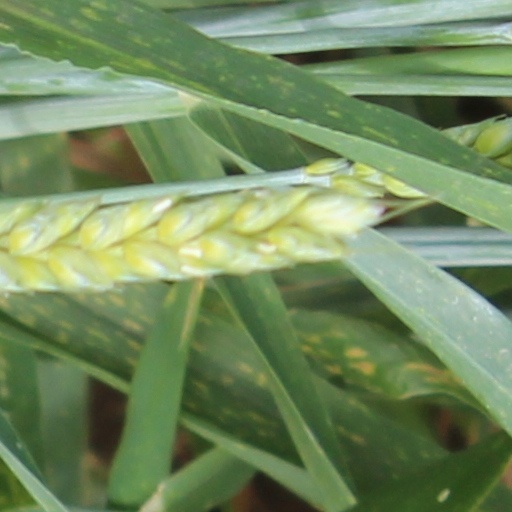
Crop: wheat